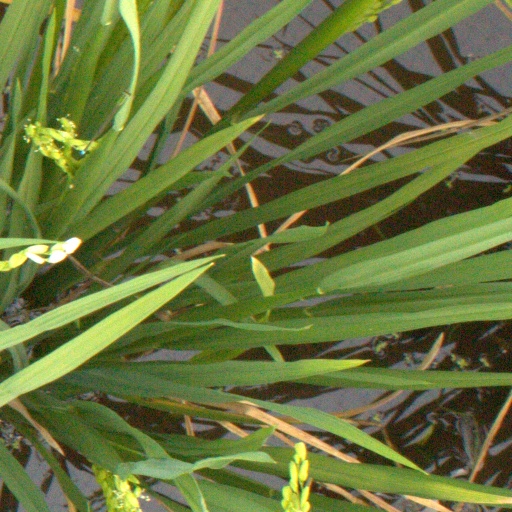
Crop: rice